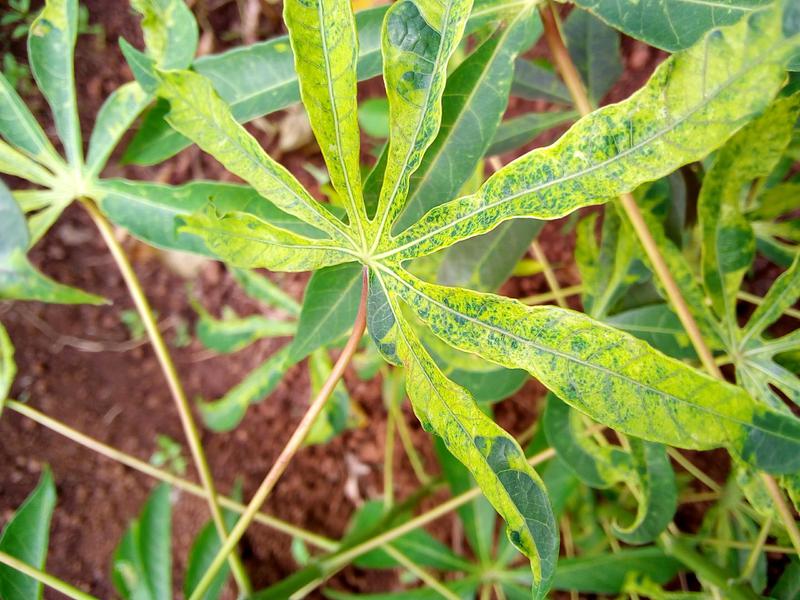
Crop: cassava
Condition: mosaic_disease